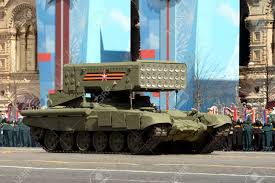
Label: TOS-1